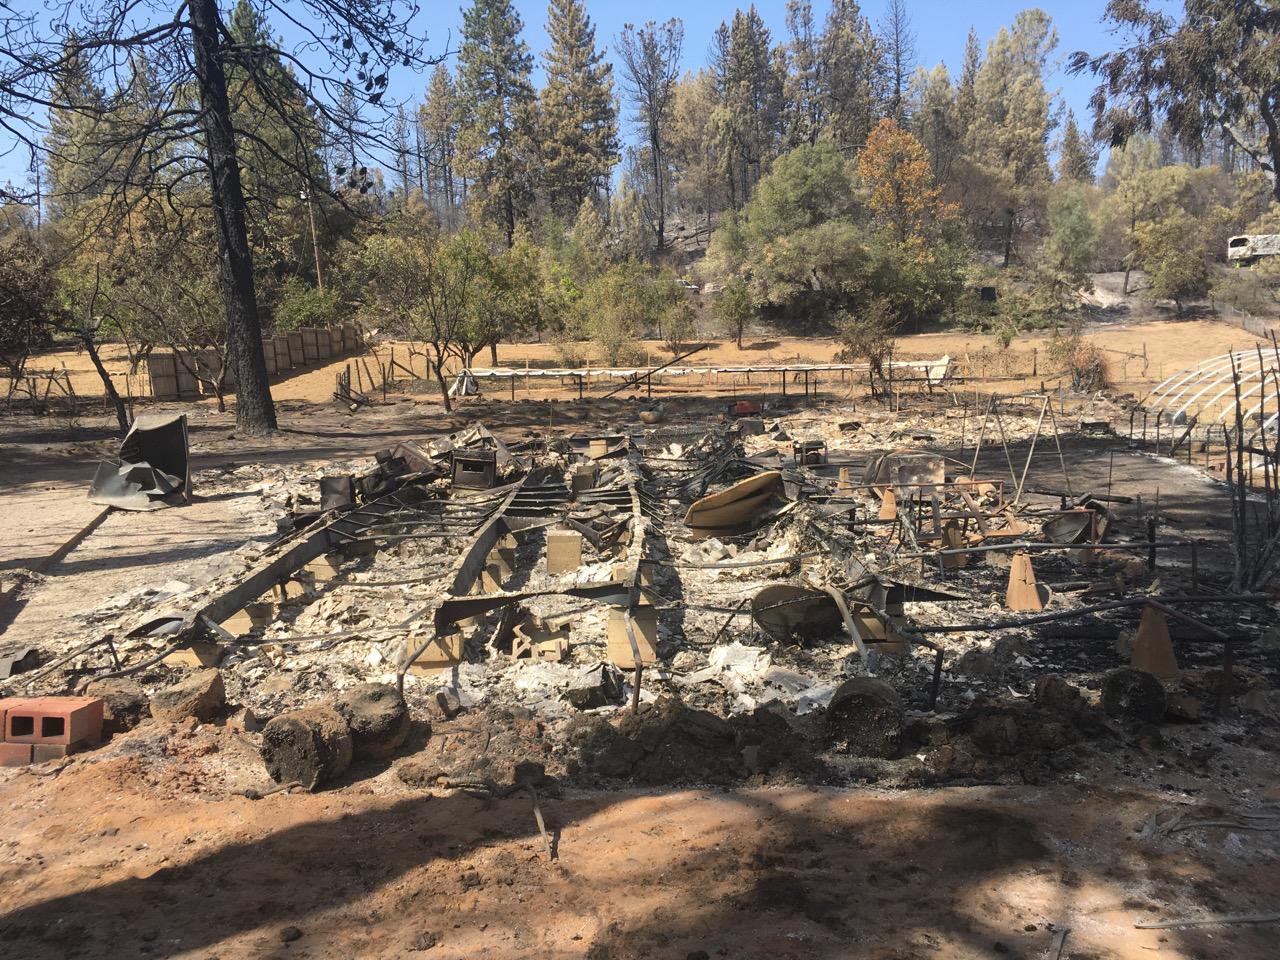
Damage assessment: destroyed